Hereditary angioedema

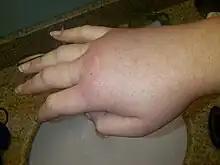
Swollen right hand during a hereditary angioedema attack.

Hereditary angioedema (HAE) is a rare disease that results in recurrent attacks of severe swelling. HAE affects approximately 1 in 50,000 people. The condition is typically first noticed in childhood.